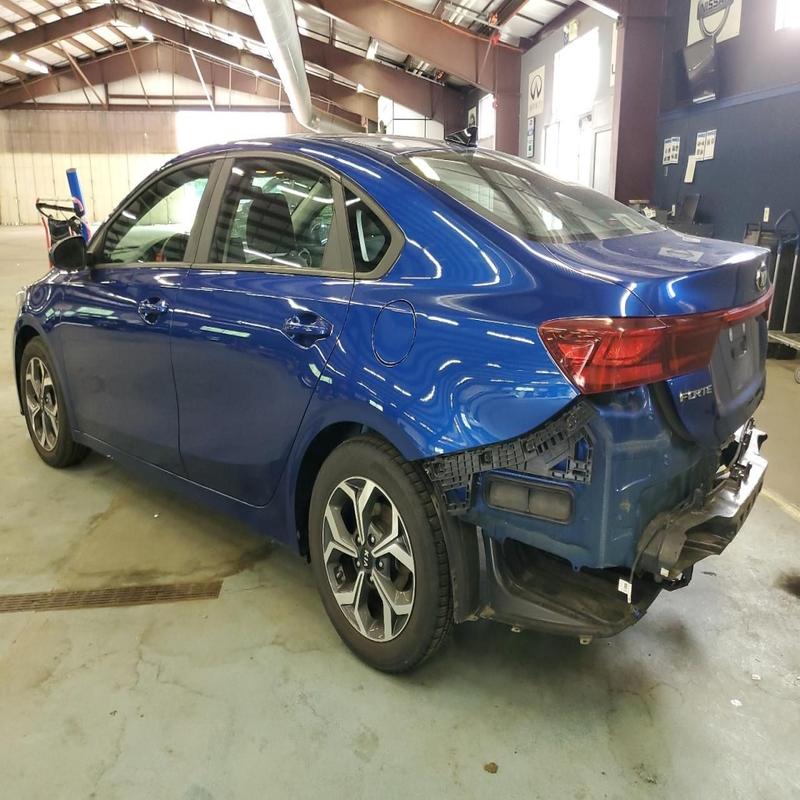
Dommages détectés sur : pare-choc arrière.
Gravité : majeur